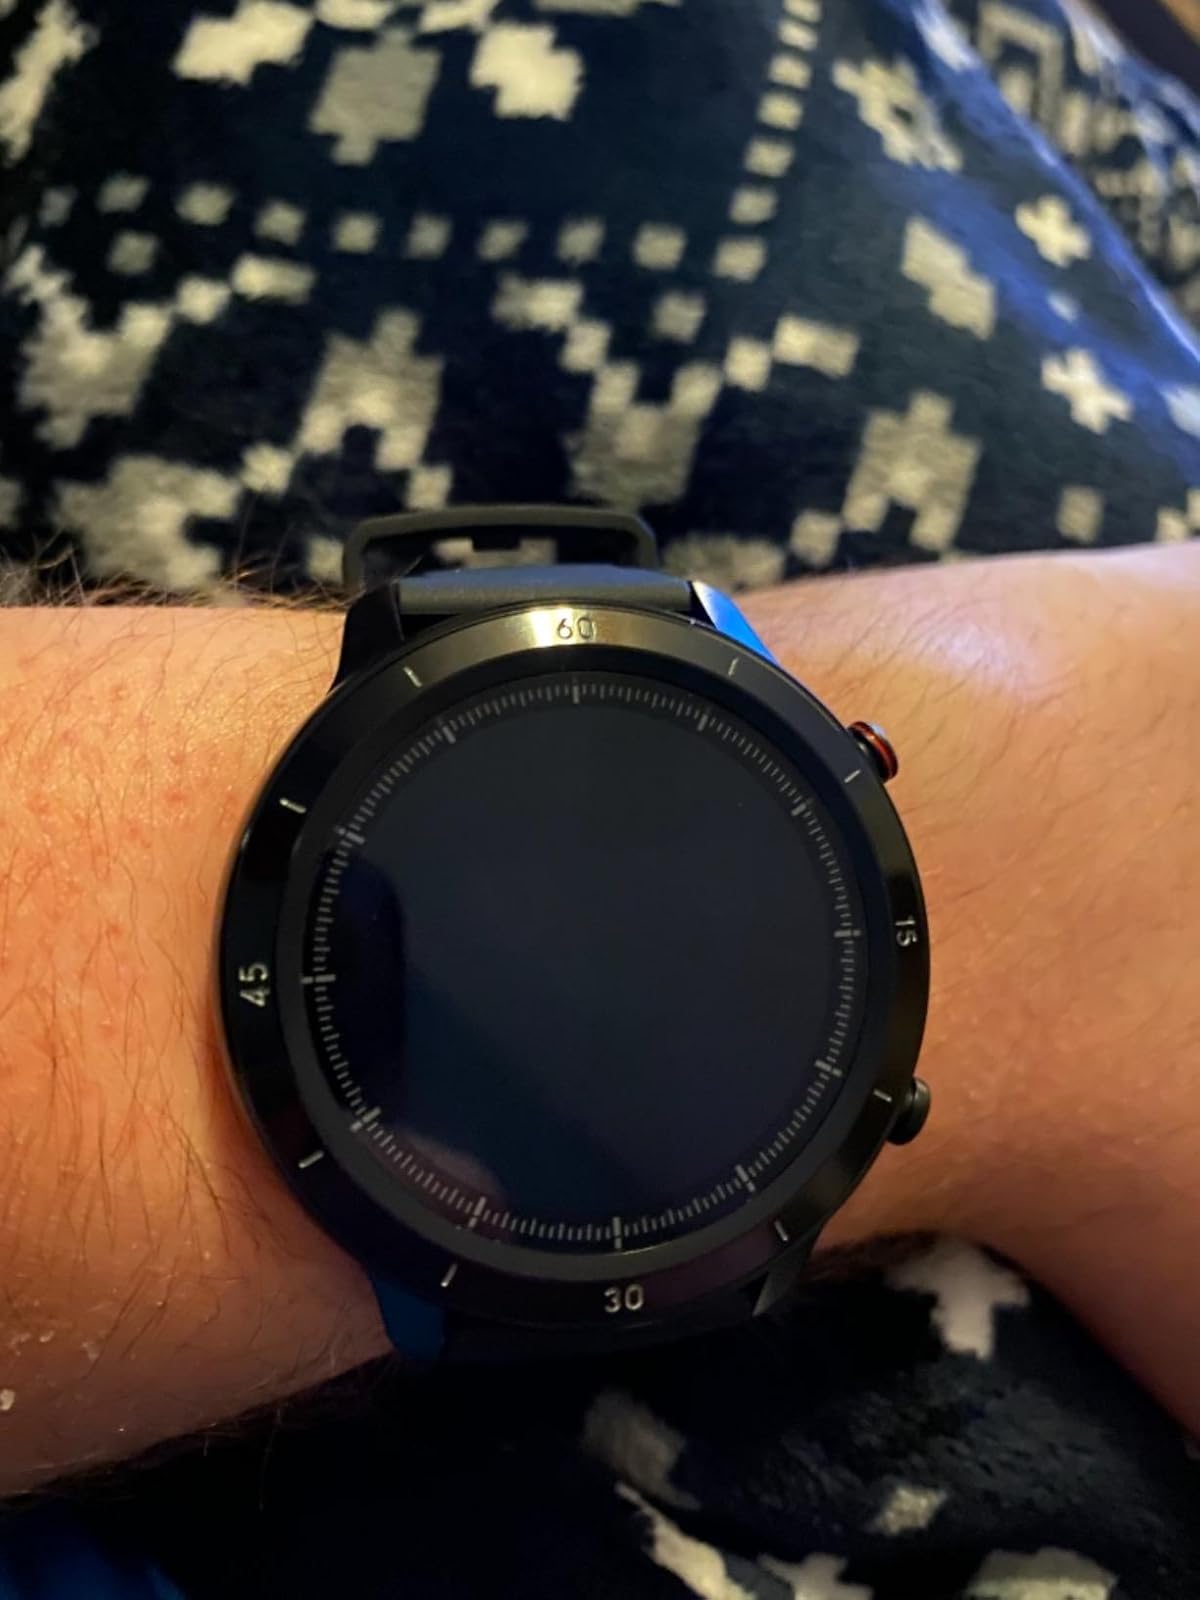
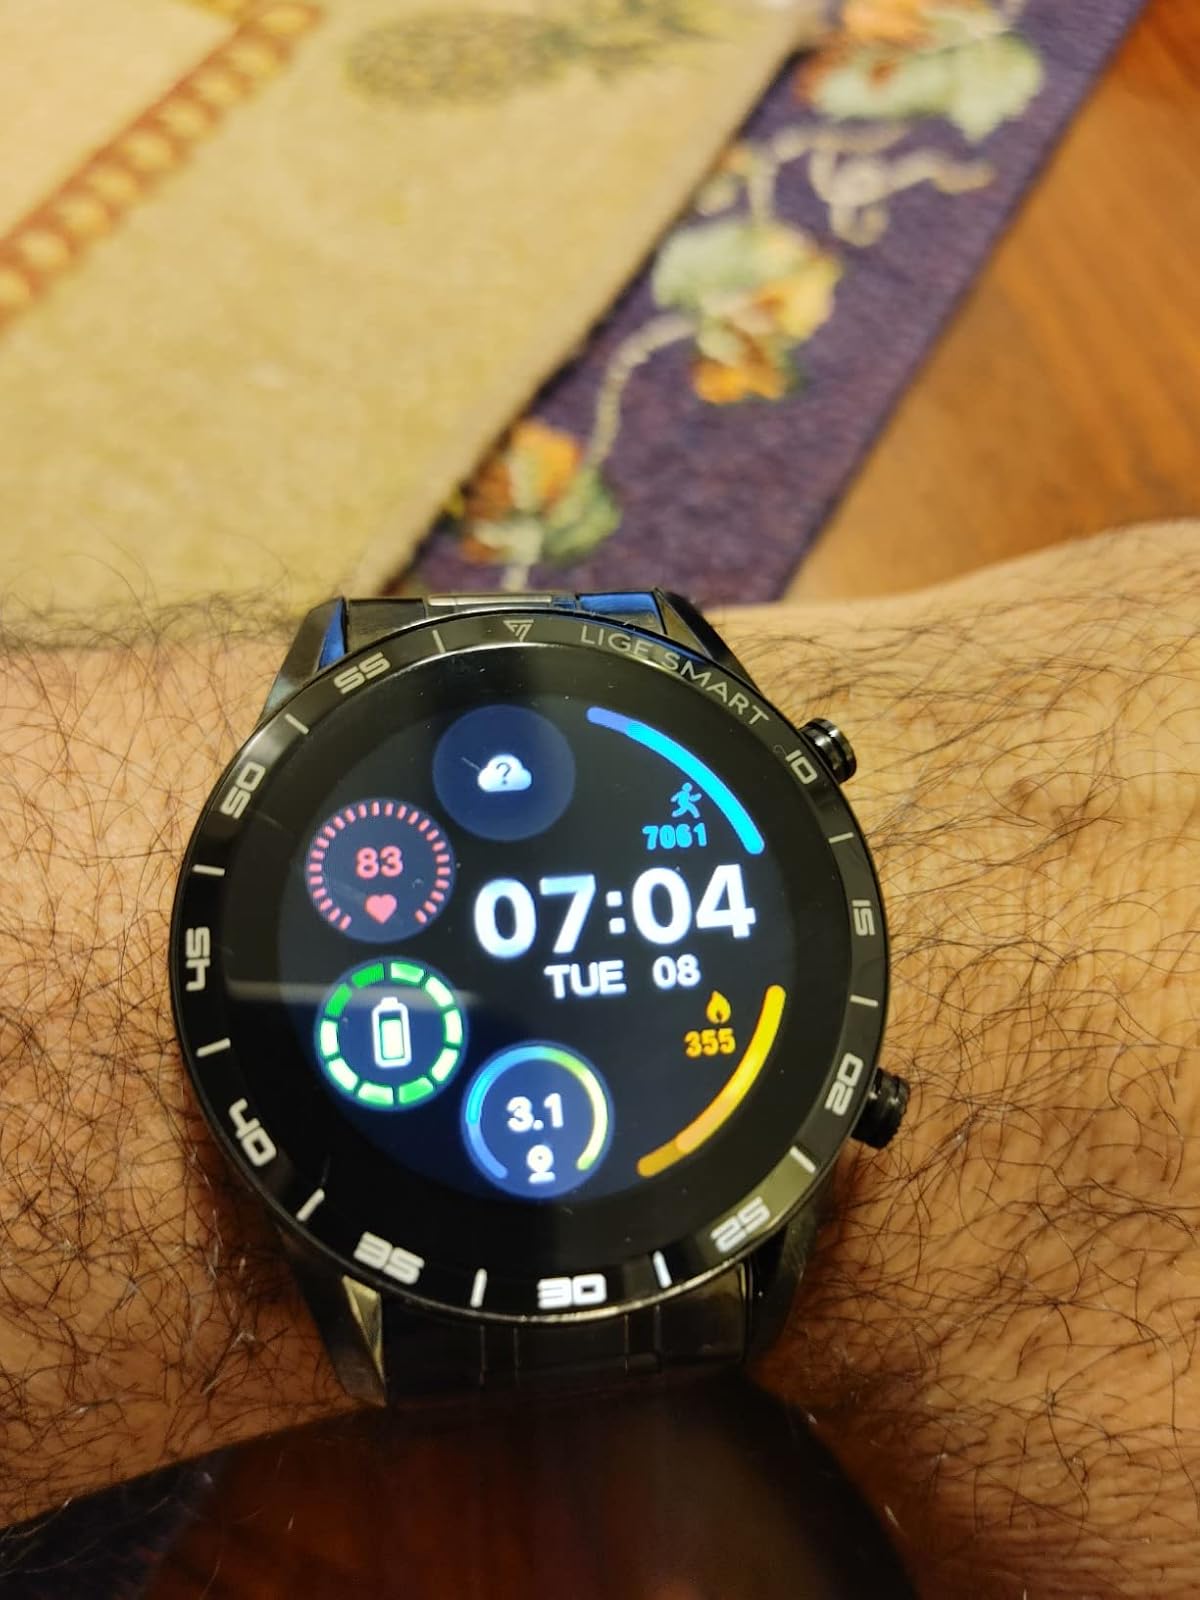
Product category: smartwatch
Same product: no